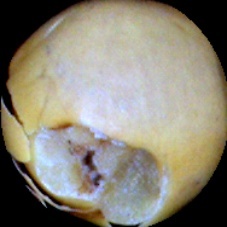
Label: Broken